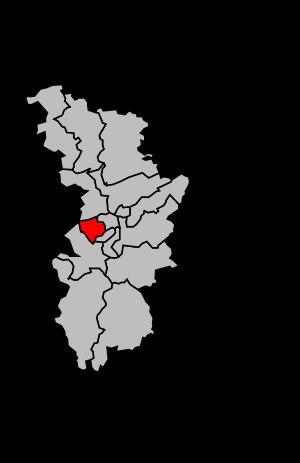
Le canton de Laxou est un canton français situé dans le département de Meurthe-et-Moselle en la région Grand Est.